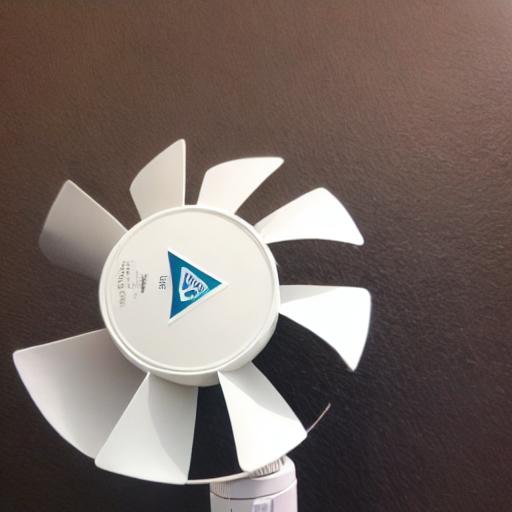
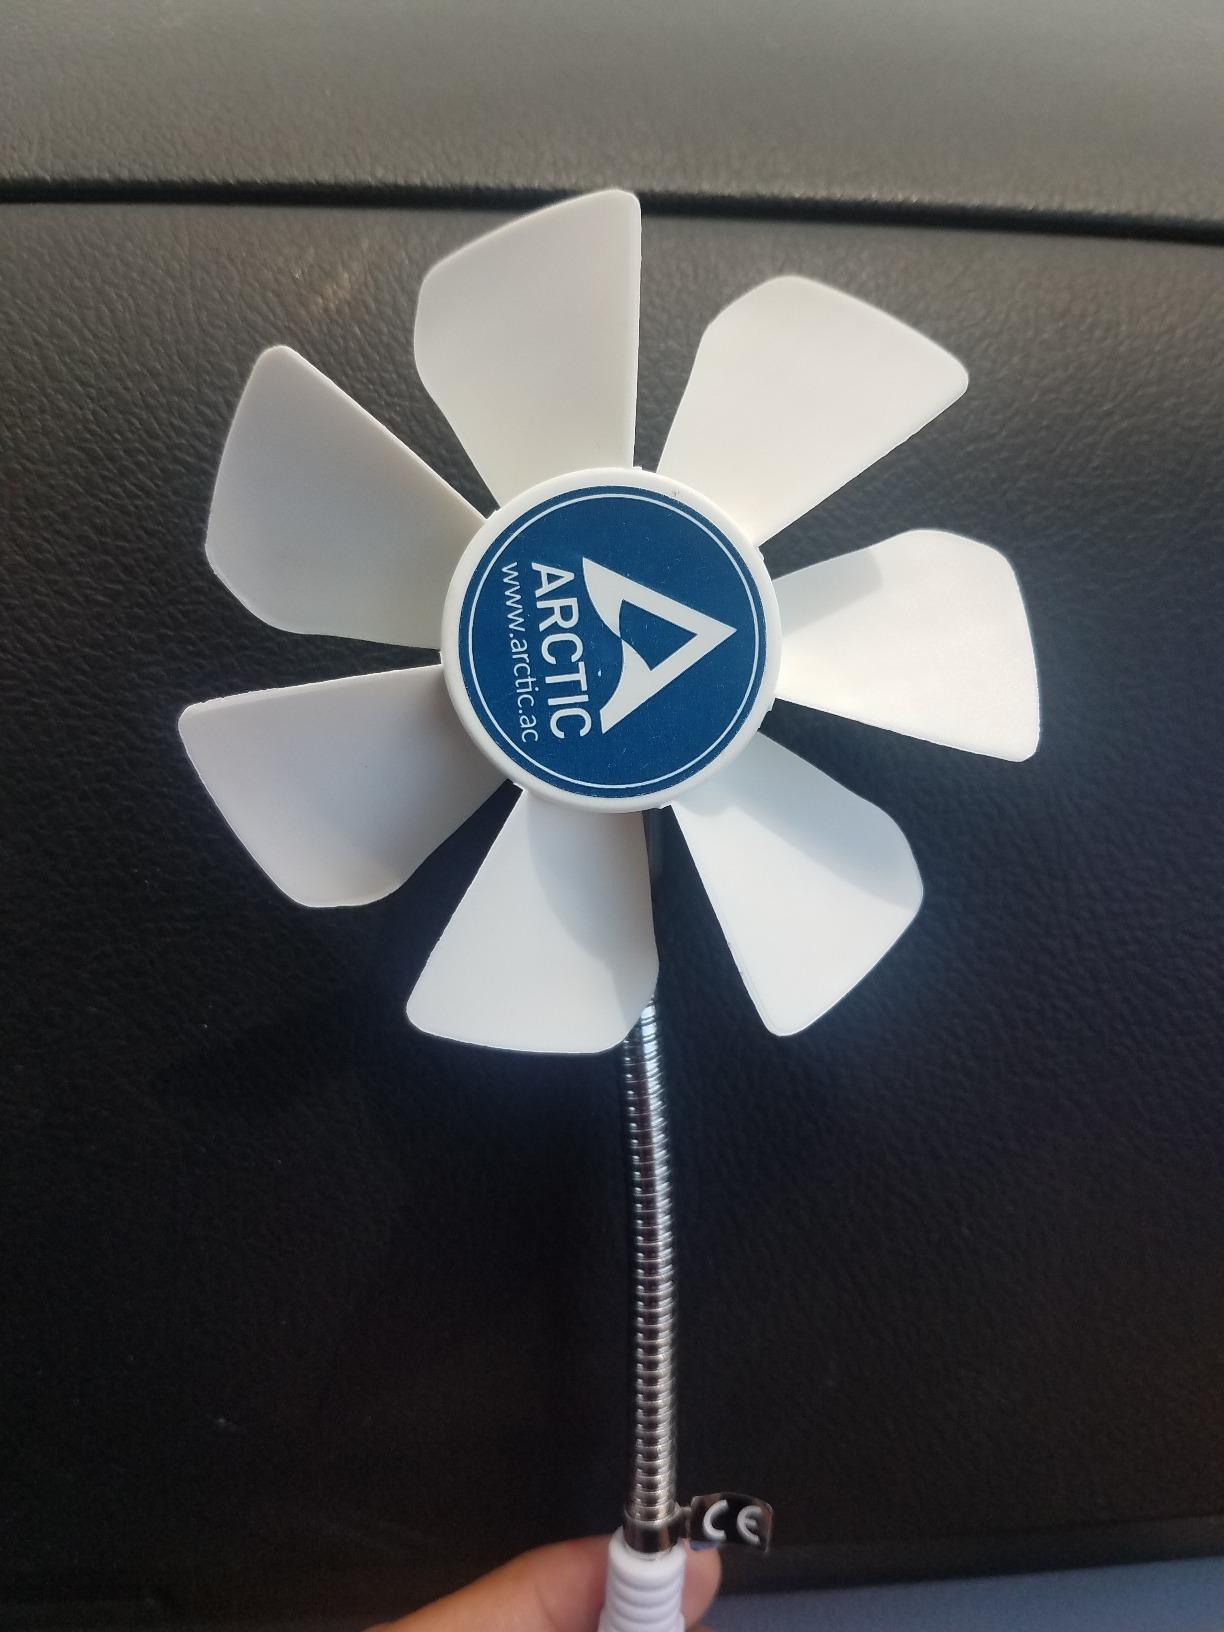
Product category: fan
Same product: no